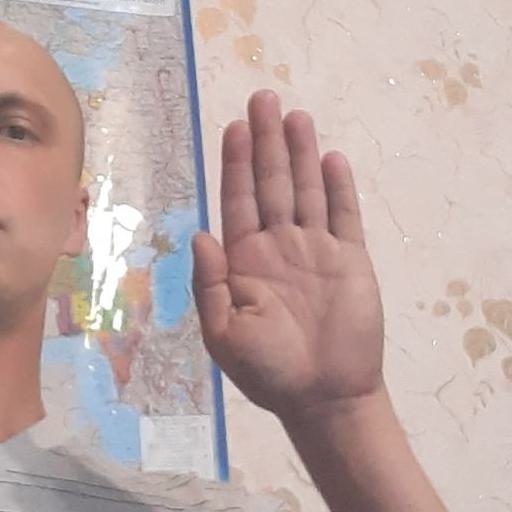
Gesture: stop